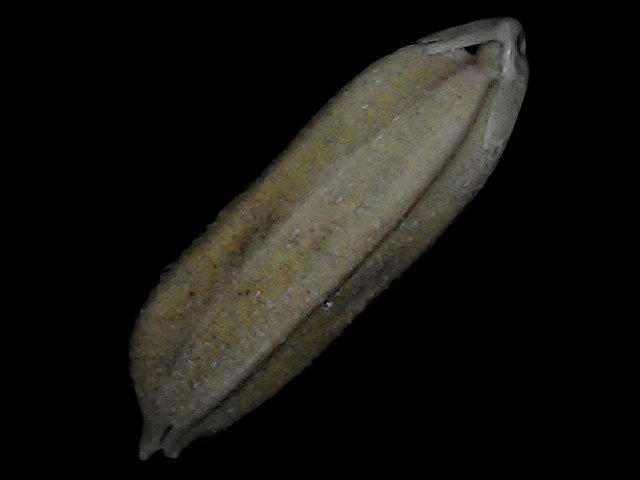
Rice variety: Bd72